Ram Gopal Varma

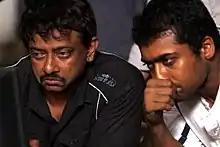
Ram Gopal Varma with Suriya on the sets of "Rakta Charitra 2"

Ram Gopal Varma made his début in Television through a Talk Show titled Ramuism. The show is being aired on a Telugu channel since September 2014. The show is noted for its fresh and witty appeal. The show focuses on Varma's Point of View on social issues such as Education, Religion, Mythology, Children, Crime, Death, Anger, Godmen, Woman, Philosophy, Cinema etc. The show is hosted by Swapna, the managing editor of Sakshi TV.